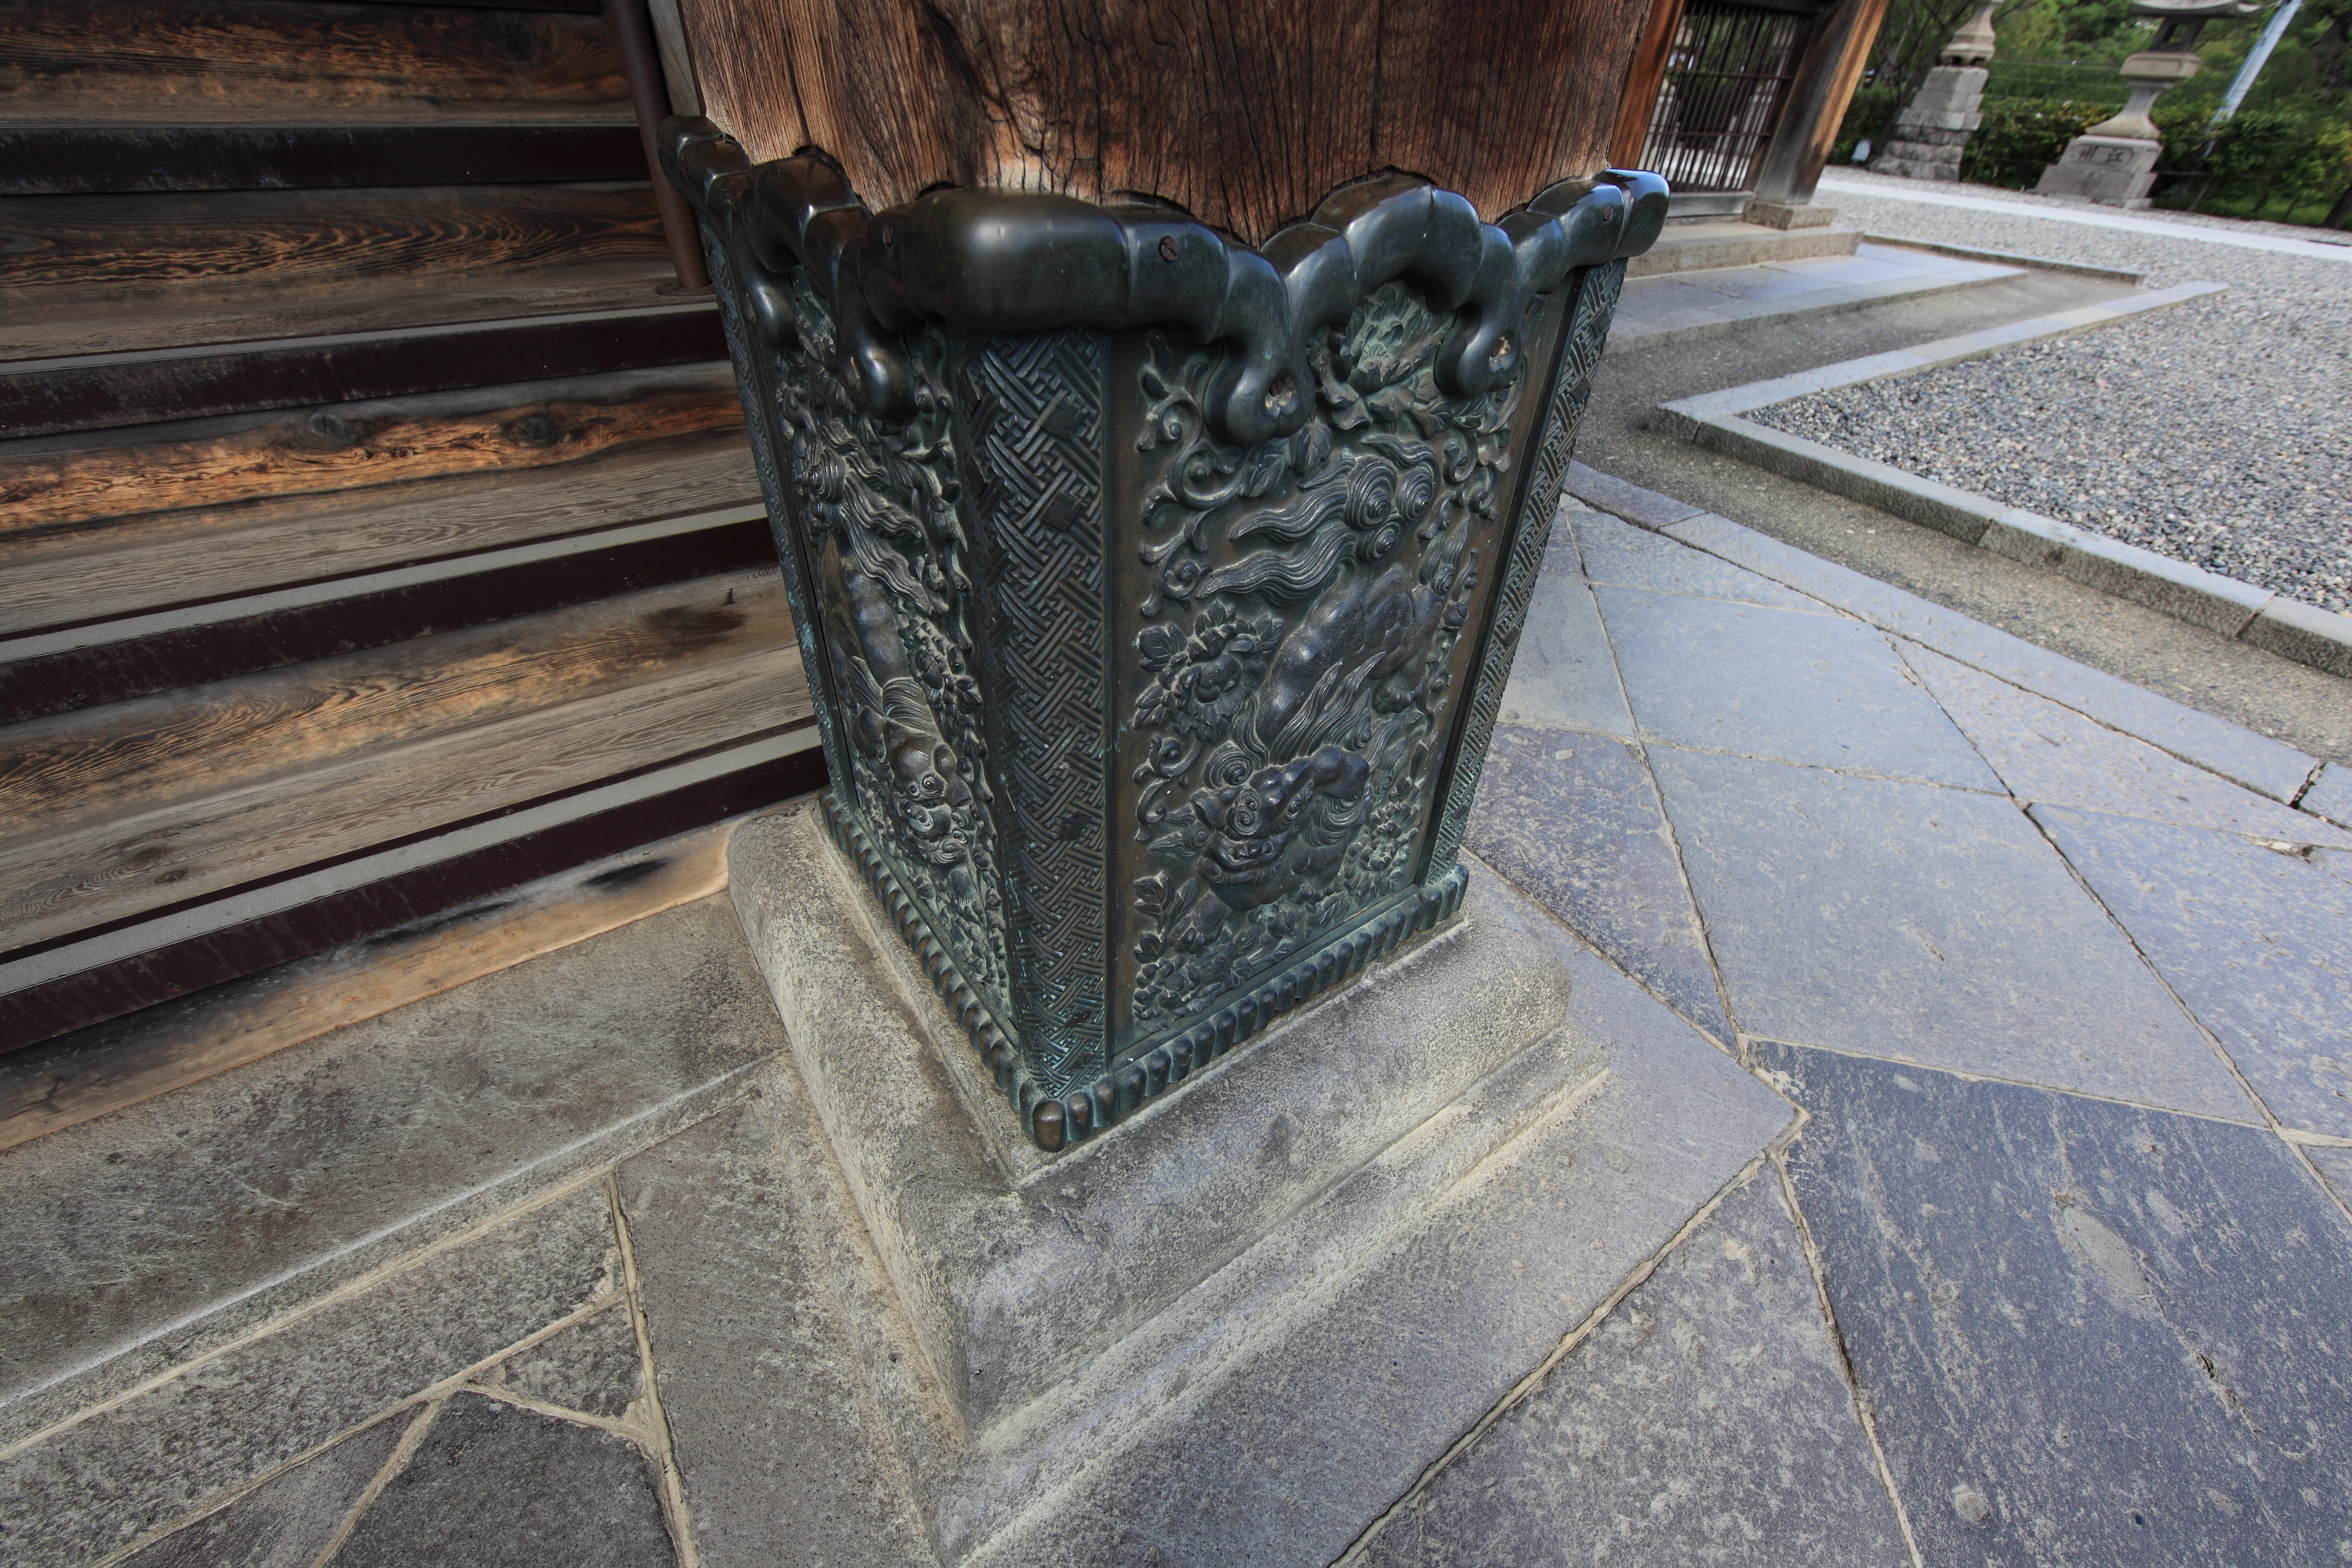
wood, floor, high, furniture, lion, material, temple, 5d, hires, markii, hi, res, resolution, peony, nagano, zenkohji, flooring